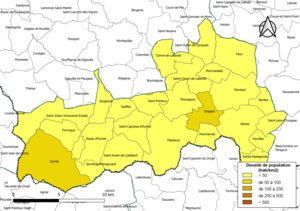
Carte des densités de population (millésimée 2016) des communes de la communauté de communes la Communauté de communes des Portes Sud Périgord , département de la Dordogne, France. Composition au 1er janvier 2019.
La communauté de communes des Portes Sud Périgord est une structure intercommunale française située dans le département de la Dordogne, en région Nouvelle-Aquitaine. Elle prend effet le 1ᵉʳ janvier 2014.